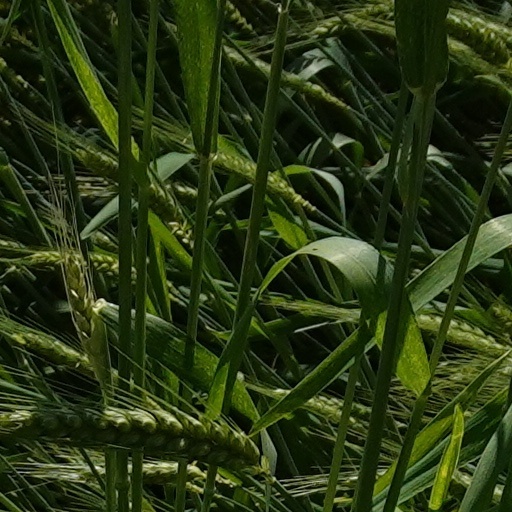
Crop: wheat